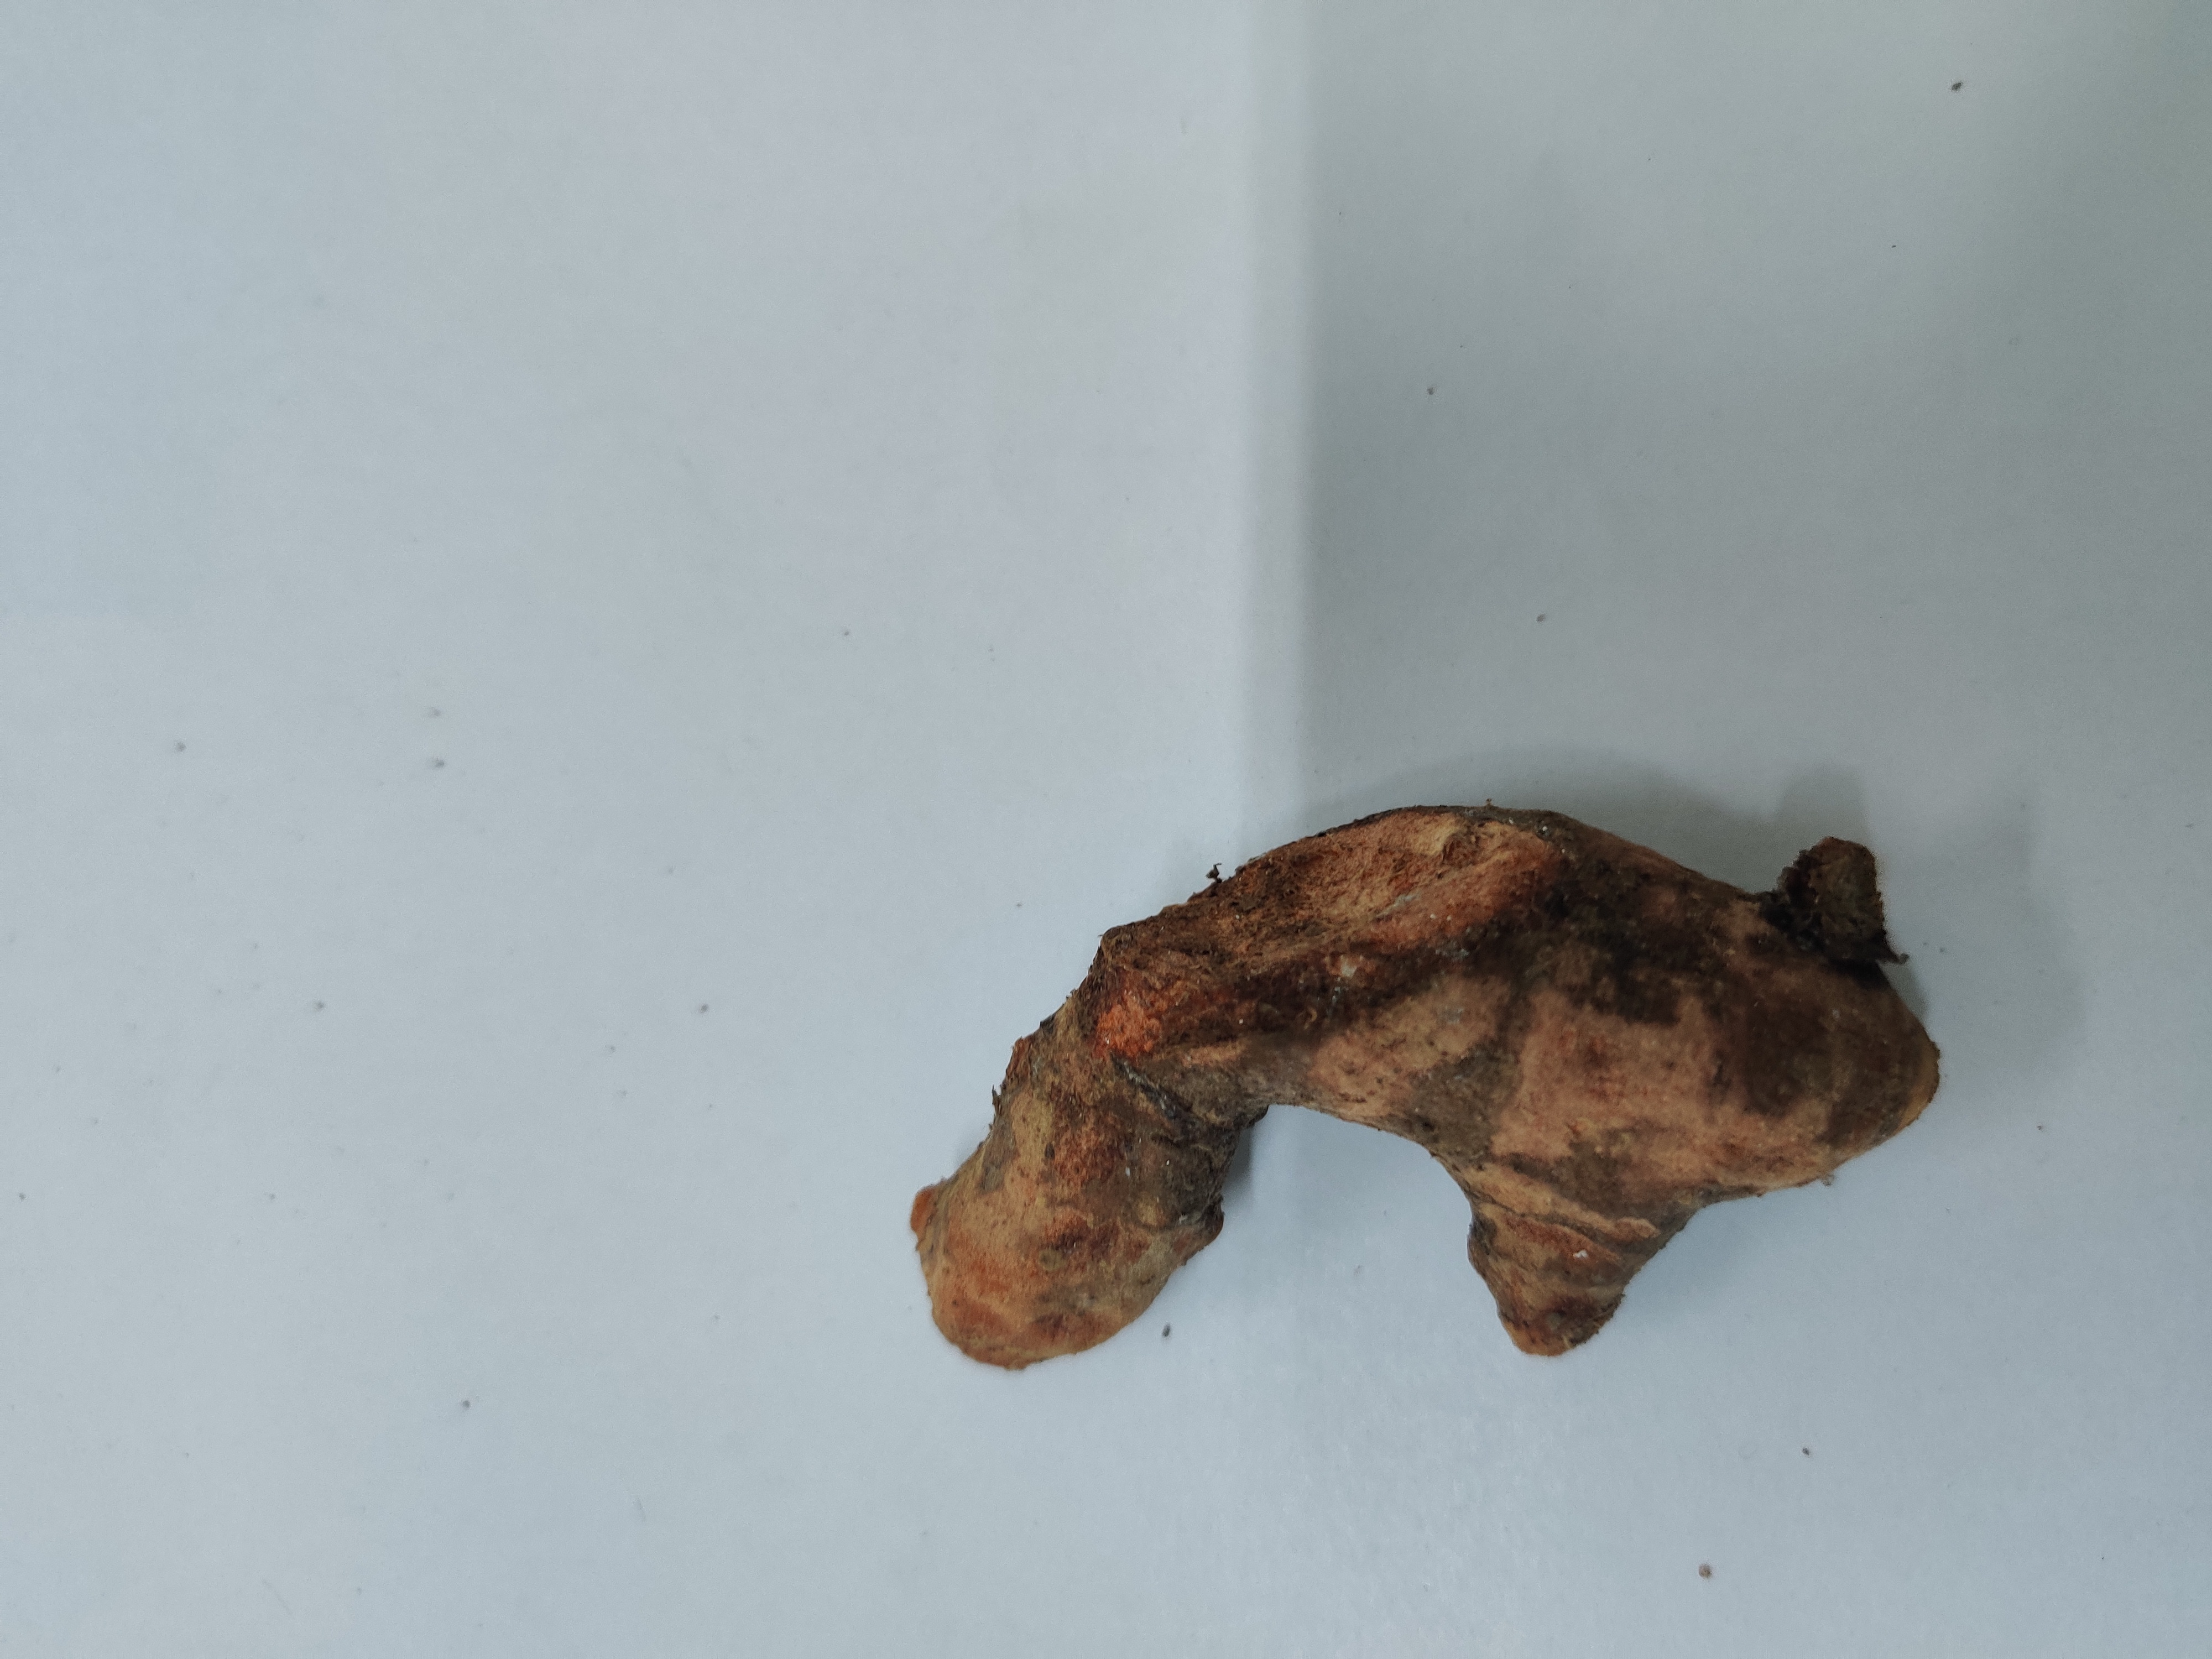
Crop: Turmeric
Condition: Severely Damaged